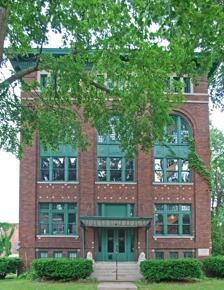
Building: Masonic Temple Building (Marshall, Michigan)
Country: United States of America
Year built: 1914
United States historic place Masonic Temple Building U.S. National Register of Historic Places U.S. National Historic Landmark District Contributing Property Show map of Michigan Show map of the United States Location 115 E. Green St., Marshall, Michigan Coordinates 42°16′17″N 84°57′29″W / 42.27139°N 84.95806°W / 42.27139; -84.95806 Area 0.2 acres (0.081 ha) Built 1913 ( 1913 ) Built by O.J. Reniger Architect Frederick H. Spier Architectural style Late 19th And 20th Century Revivals, Italian Renaissance Part of Marshall Michigan Historic Landmark District ( ID91002053 ) NRHP reference No. 88001836 Added to NRHP September 29, 1988 The Masonic Temple Building in Marshall, Michigan is a building from 1913. It was listed on the National Register of Historic Places in 1988. Today it houses Dance Dynamics and Engelter Photography. History The first Masonic Lodge in Marshall was the St. Albans Lodge #20, chartered in 1847. Other lodges were also established over the next two decades, and by 1867 there were four lodges in the city. These lodges met in rooms located on the upper floor of the Leyden Plumbing Company. However, by 1869, they quarters had grown too small, and in 1871 they moved to a new lodge hall located on the floors above the Barginette Store. However, in 1875 the city suffered an economic crash when the Michigan Central Railroad moved much of its operations to Jackson, Michigan . It took nearly 50 years for the city to recover. In the early 20th century, Masonic organizations all over Michigan were expanding. In 1911, the Marshall Masonic lodges banded together to form the Masonic Temple Association, established for the purpose of building and operating their own temple. The Association raised funds and went through two rounds of bidding before approving a design by Frederick H. Spier in 1913. Construction started in May 1913 and was completed in late 1914. The temple was used by Masonic organizations until 1987, when the Masonic Temple Association was dissolved and the building sold for redevelopment. Description The Masonic Temple is a five-story dark red brick building with grey stone trim. It measures ninety-five feet by forty-three feet. The building occupies a corner lot. The front facade  is divided into three window bays, containing tripartite windows, separated by brick piers. The facade along the side street is similarly divided into six bays, five of which contain windows. Windows in the basement level are double-hung, six-over-six, sash window units set in triples. Windows on the first floor are tripled double-hung sash units topped  with a transom of eight or twelve lights. The center bay of the main facade contains the entrance, reached by a series of six steps and covered with a steel-and-glass canopy added in 1925–26. The second and third floors contain large arched window units spanning both floors; set into the arches are tripartite widow clusters similar to those on the first floor. The attic contains a four-part bank of vertical windows is framed by a raised brick course in each bay. A galvanized cornice and slightly hipped roof is located above. References